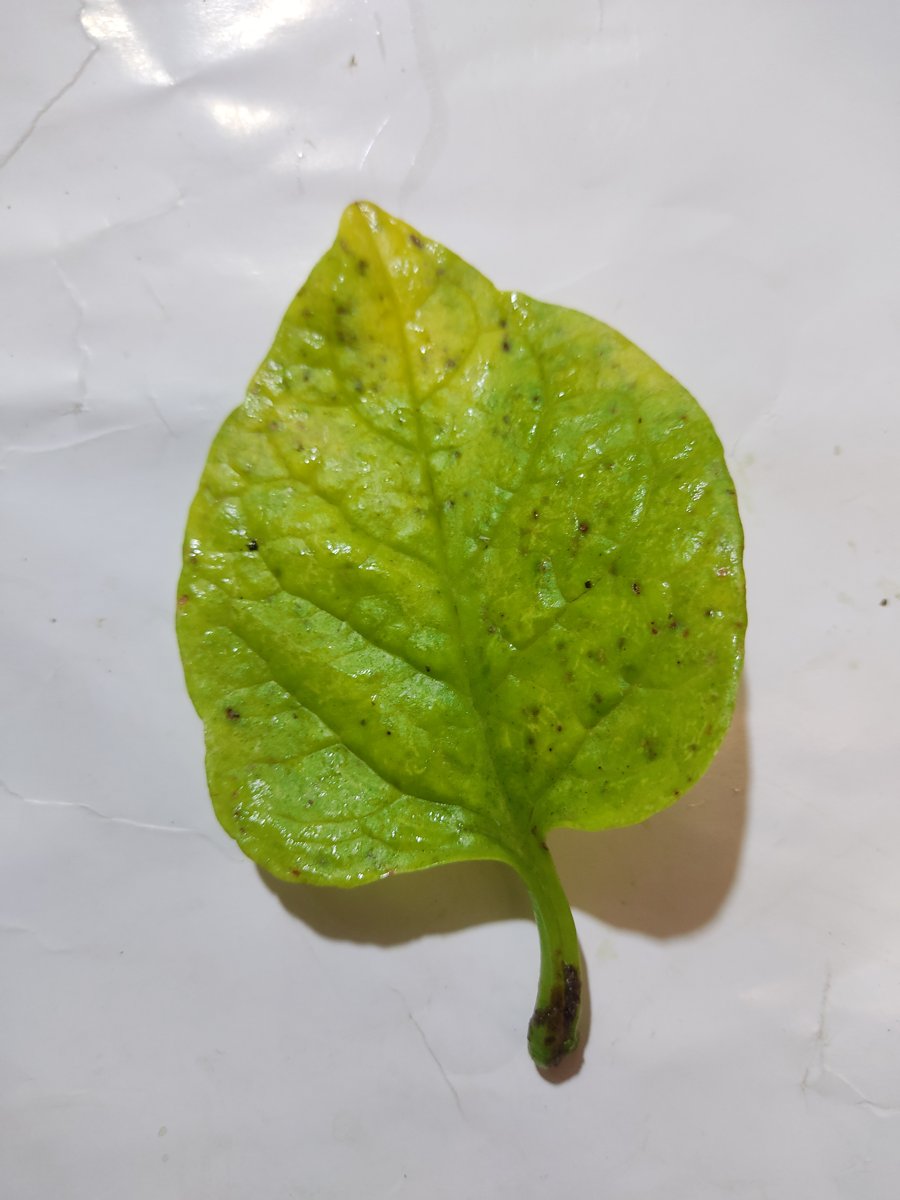
Label: Downy-Mildew